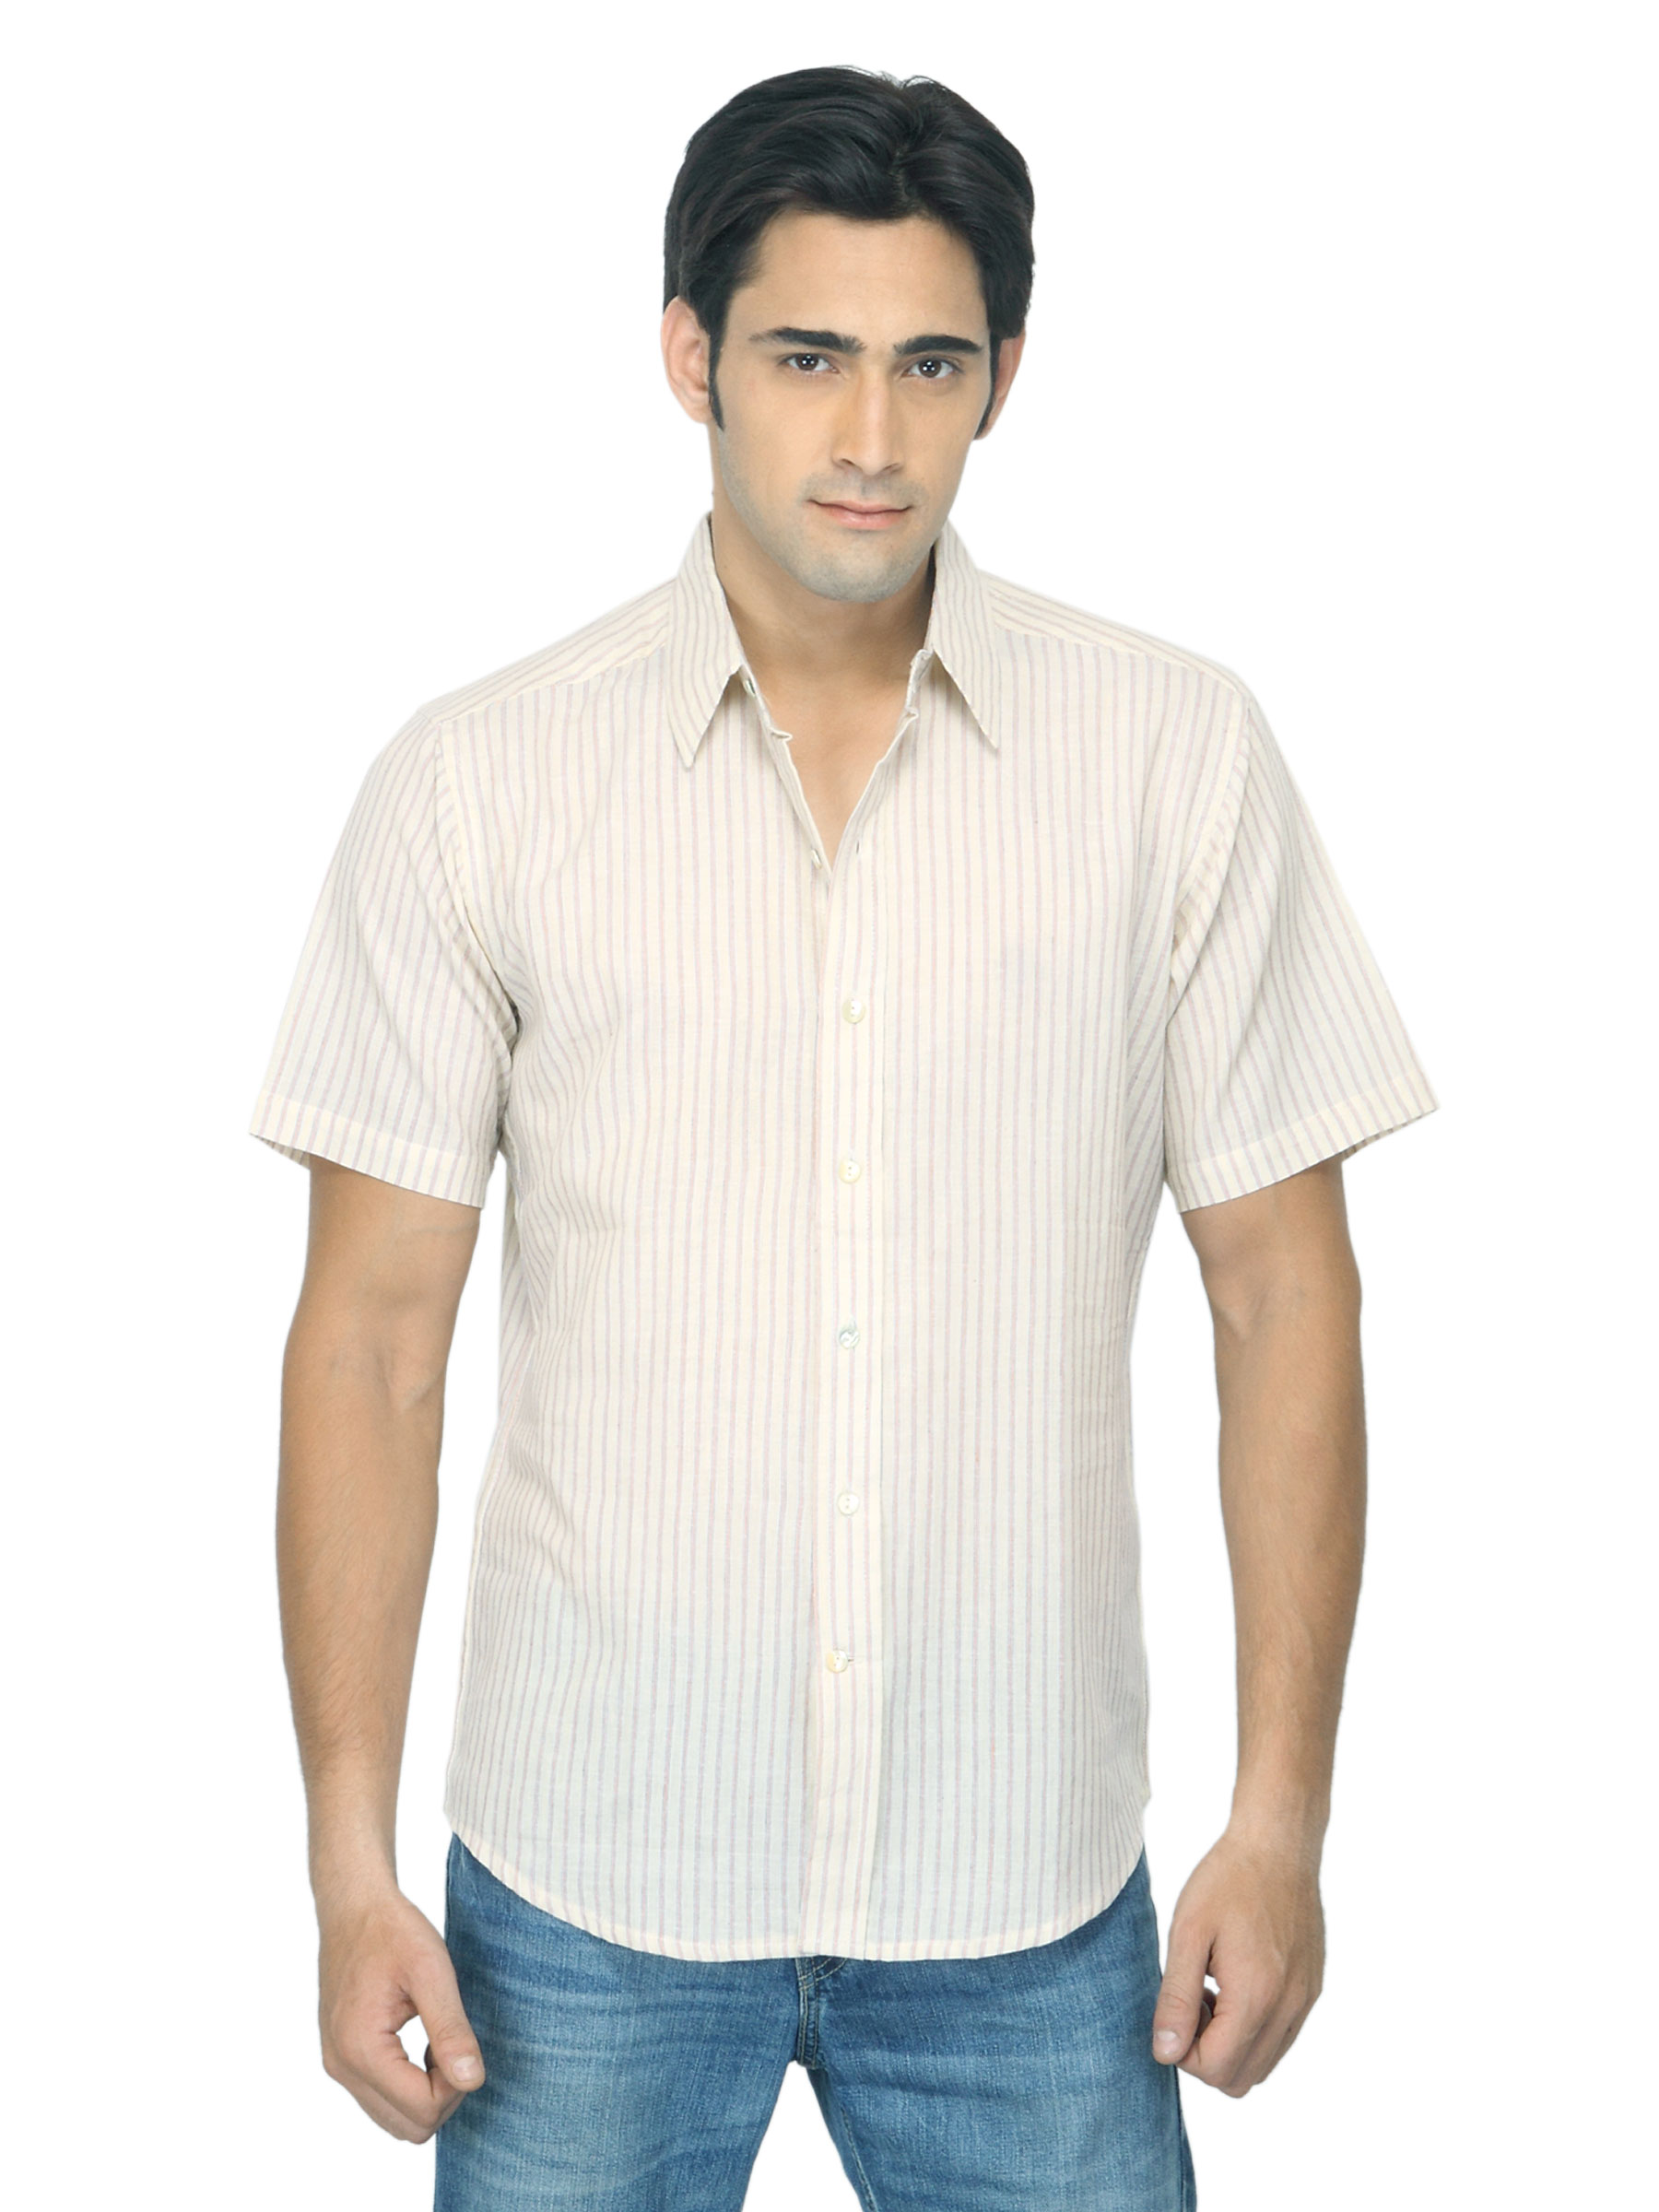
Fabindia Men Striped Beige Shirt
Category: Apparel / Topwear / Shirts
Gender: Men
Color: Beige
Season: Summer 2012
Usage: Ethnic